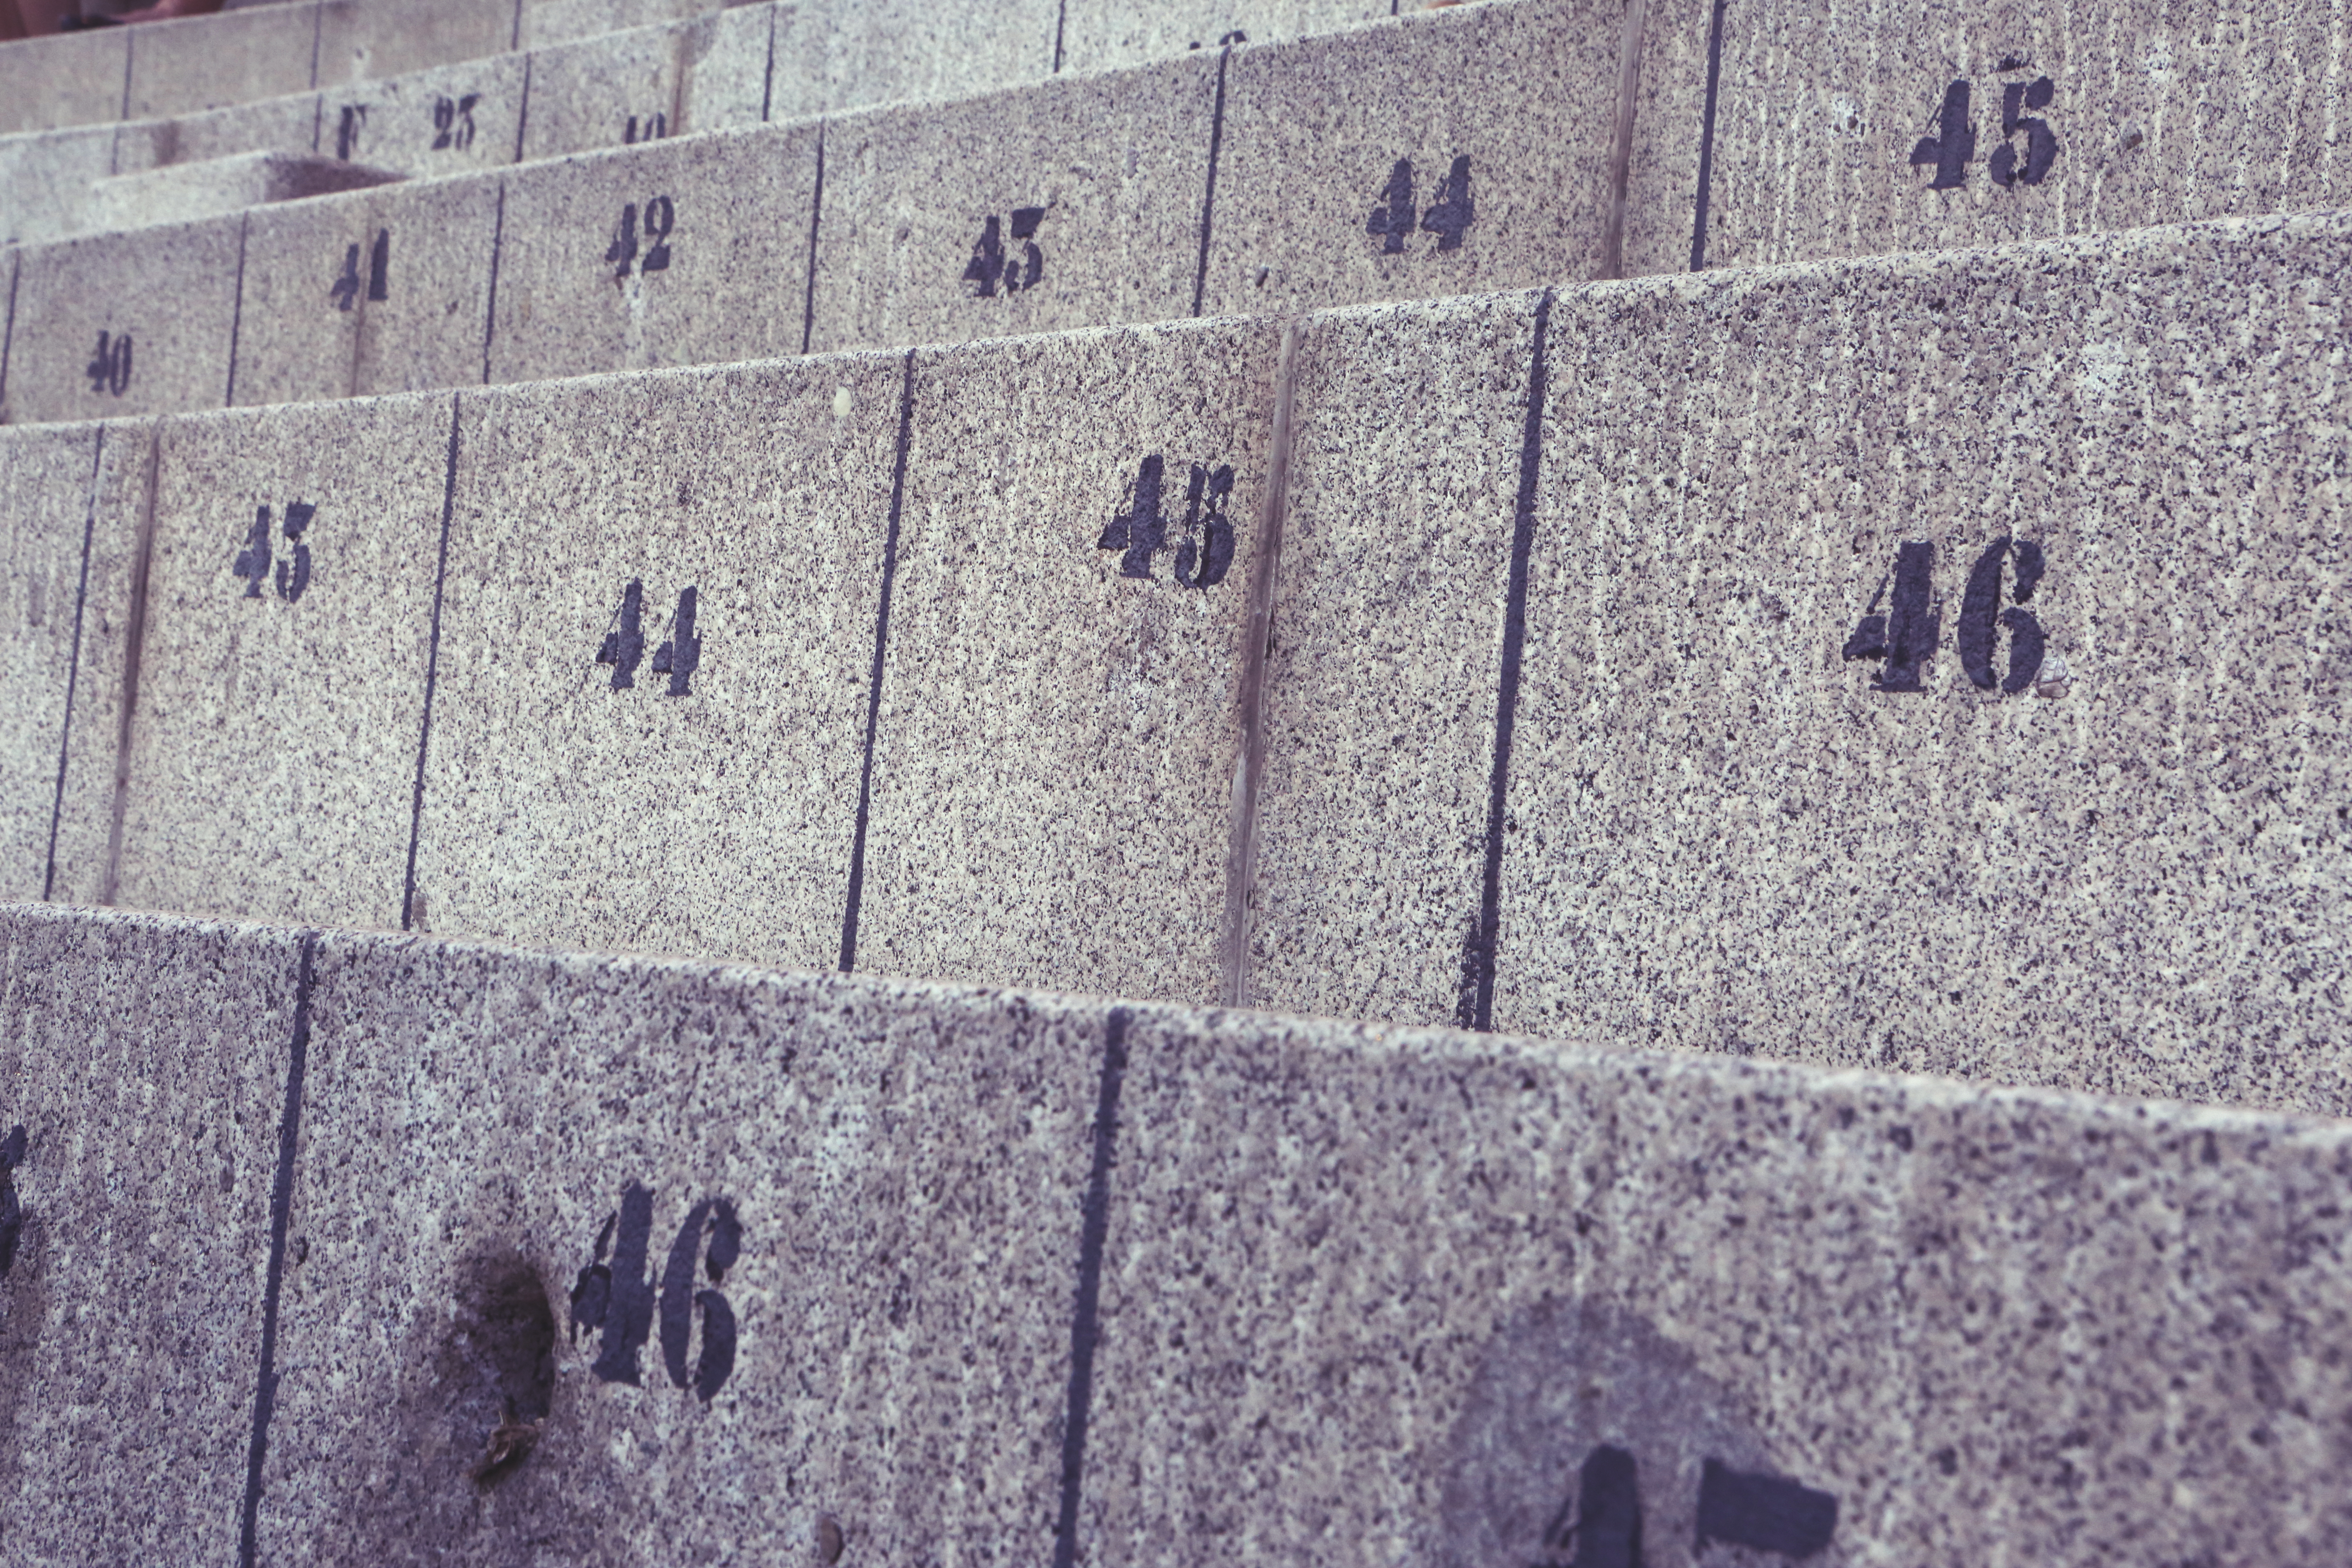
texture, floor, seat, wall, pattern, line, blue, material, textile, art, numbers, design, flooring, concrete seat